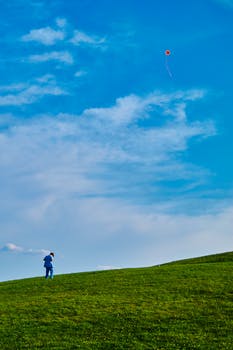
Label: No Watermark